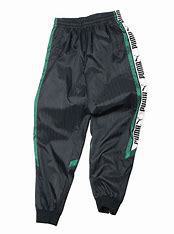
Brand: Puma
Model: 30